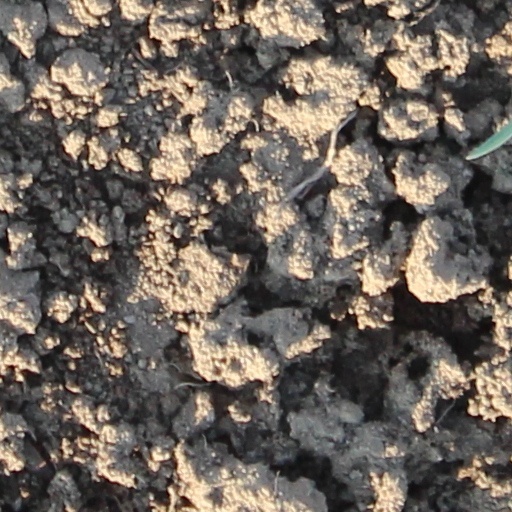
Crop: wheat